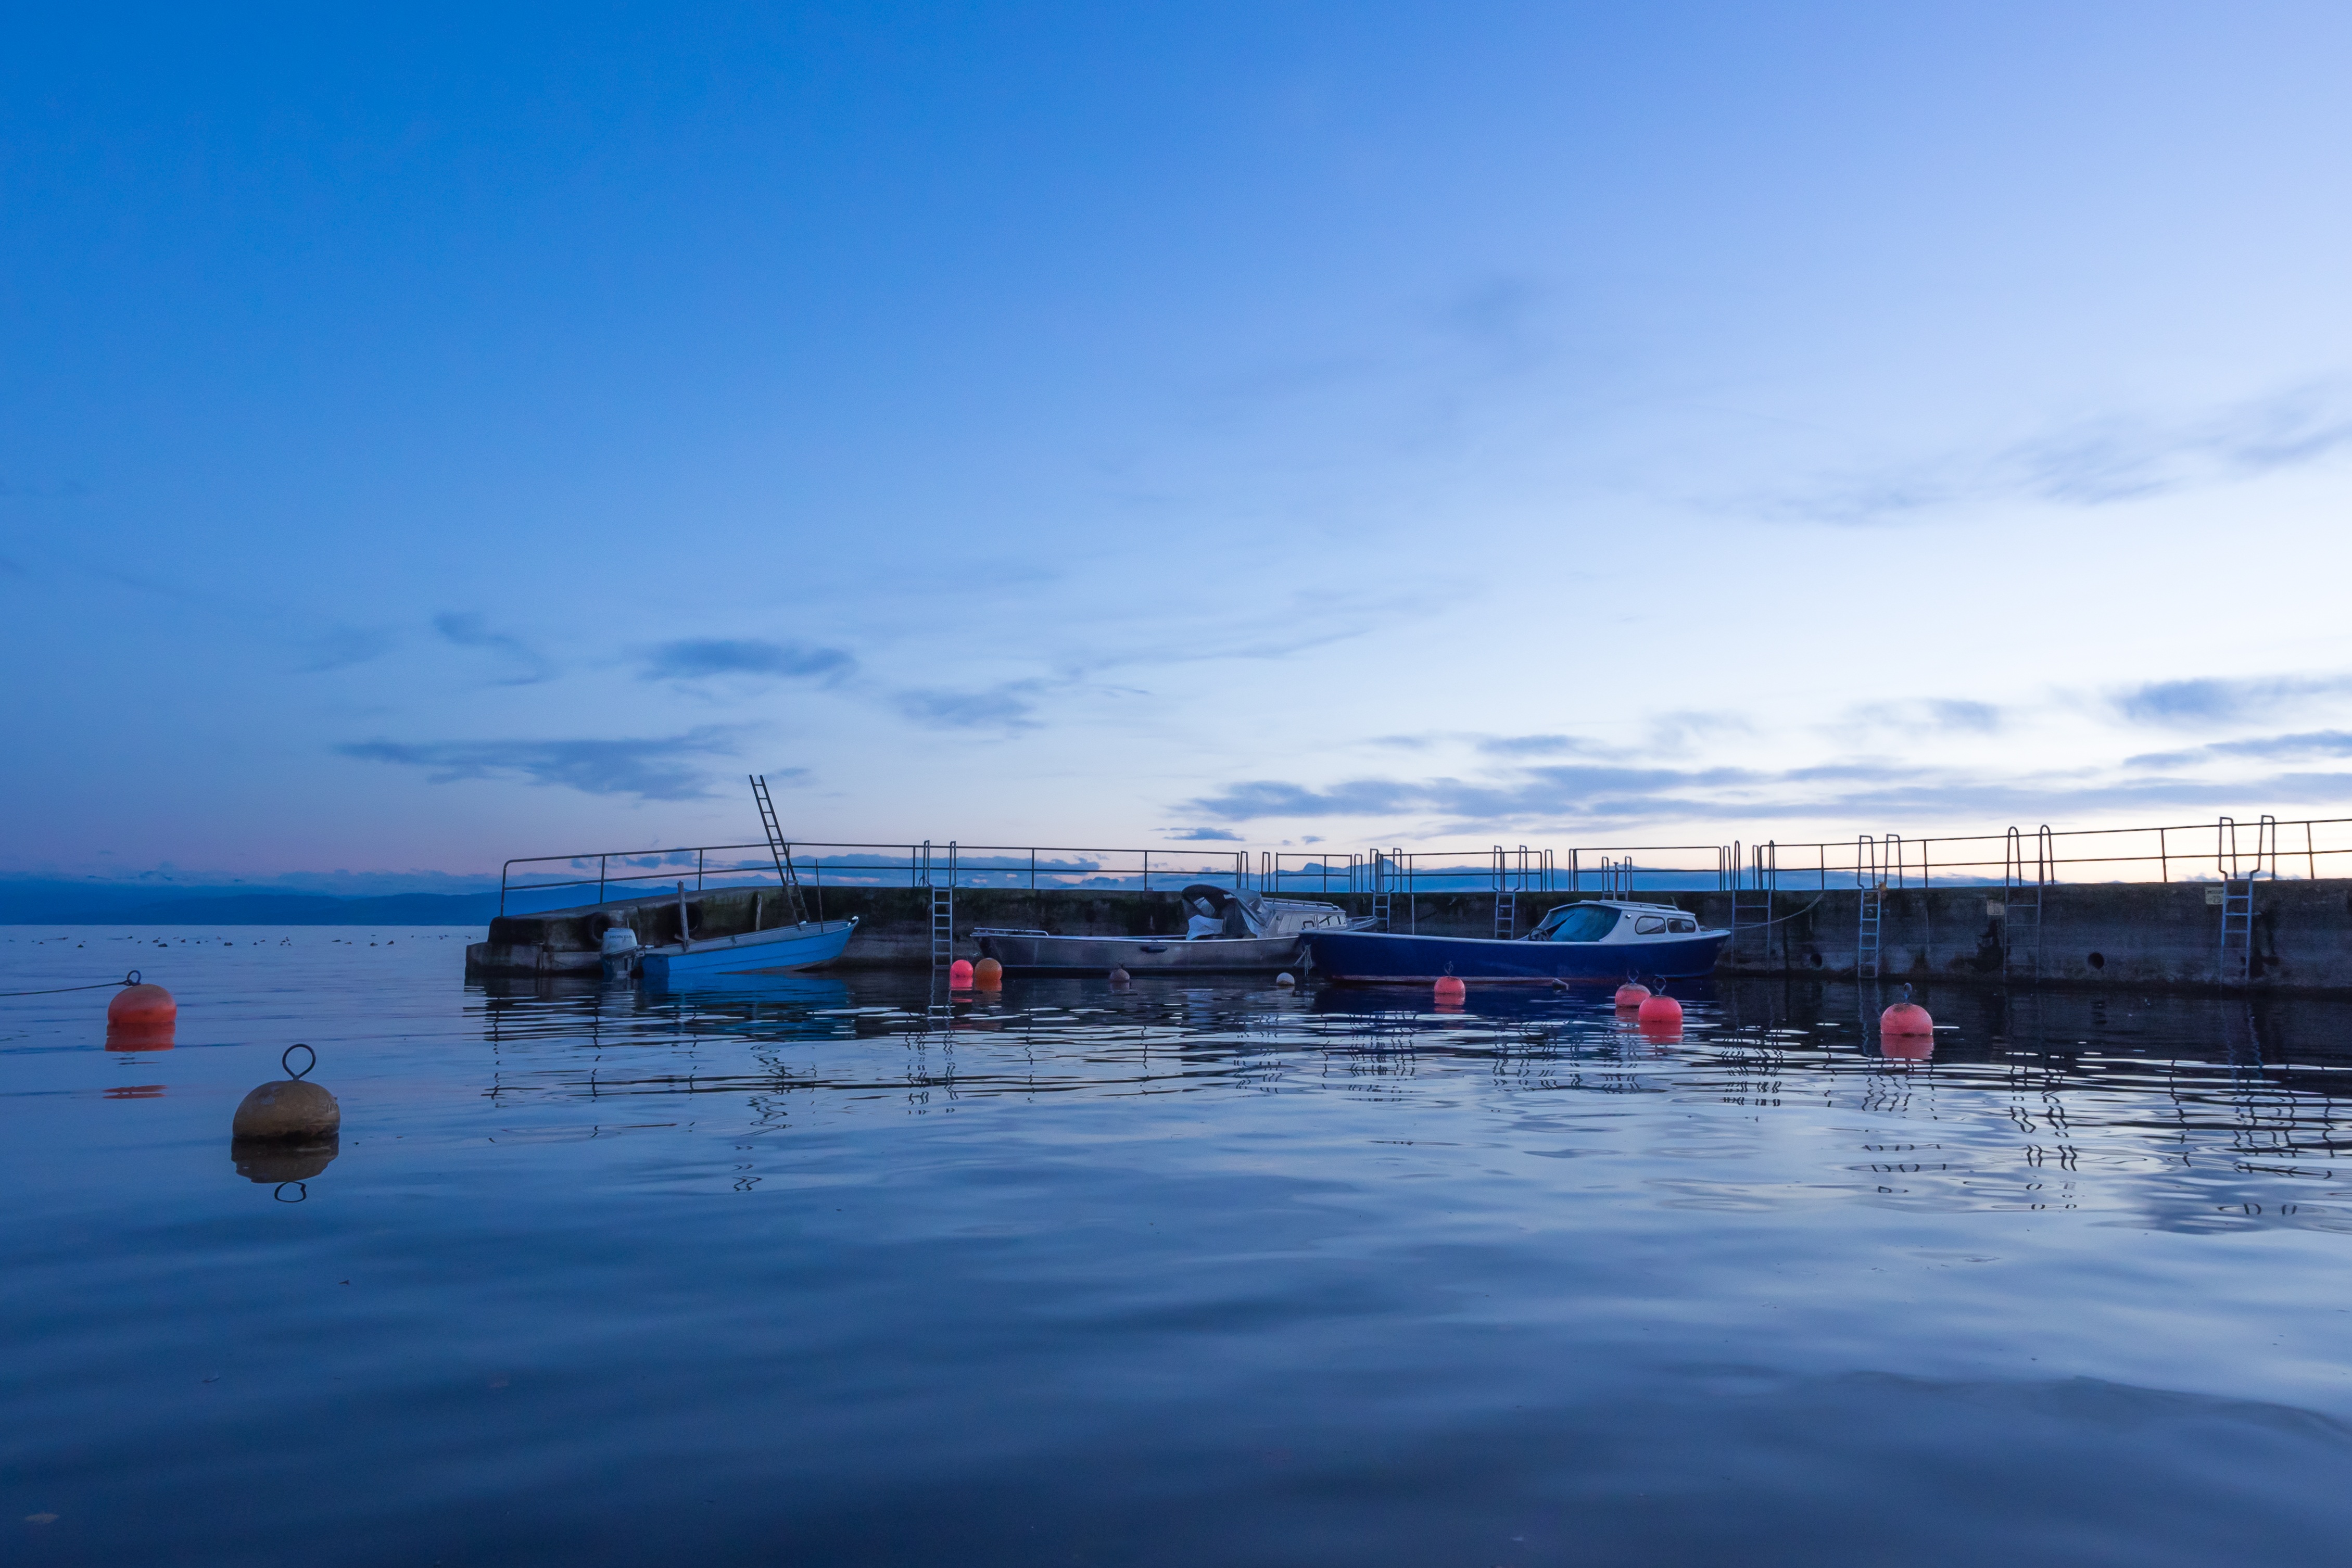
beach, sea, coast, water, ocean, horizon, dock, sky, sunset, boat, shore, wave, lake, hour, pier, panorama, dusk, web, reflection, vehicle, bay, harbor, blue, marina, clouds, mood, lake constance, investors